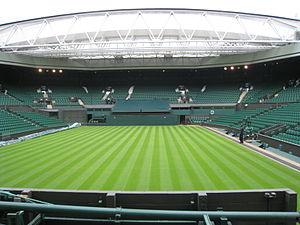
Le Centre Court est le court principal du tournoi de Wimbledon.